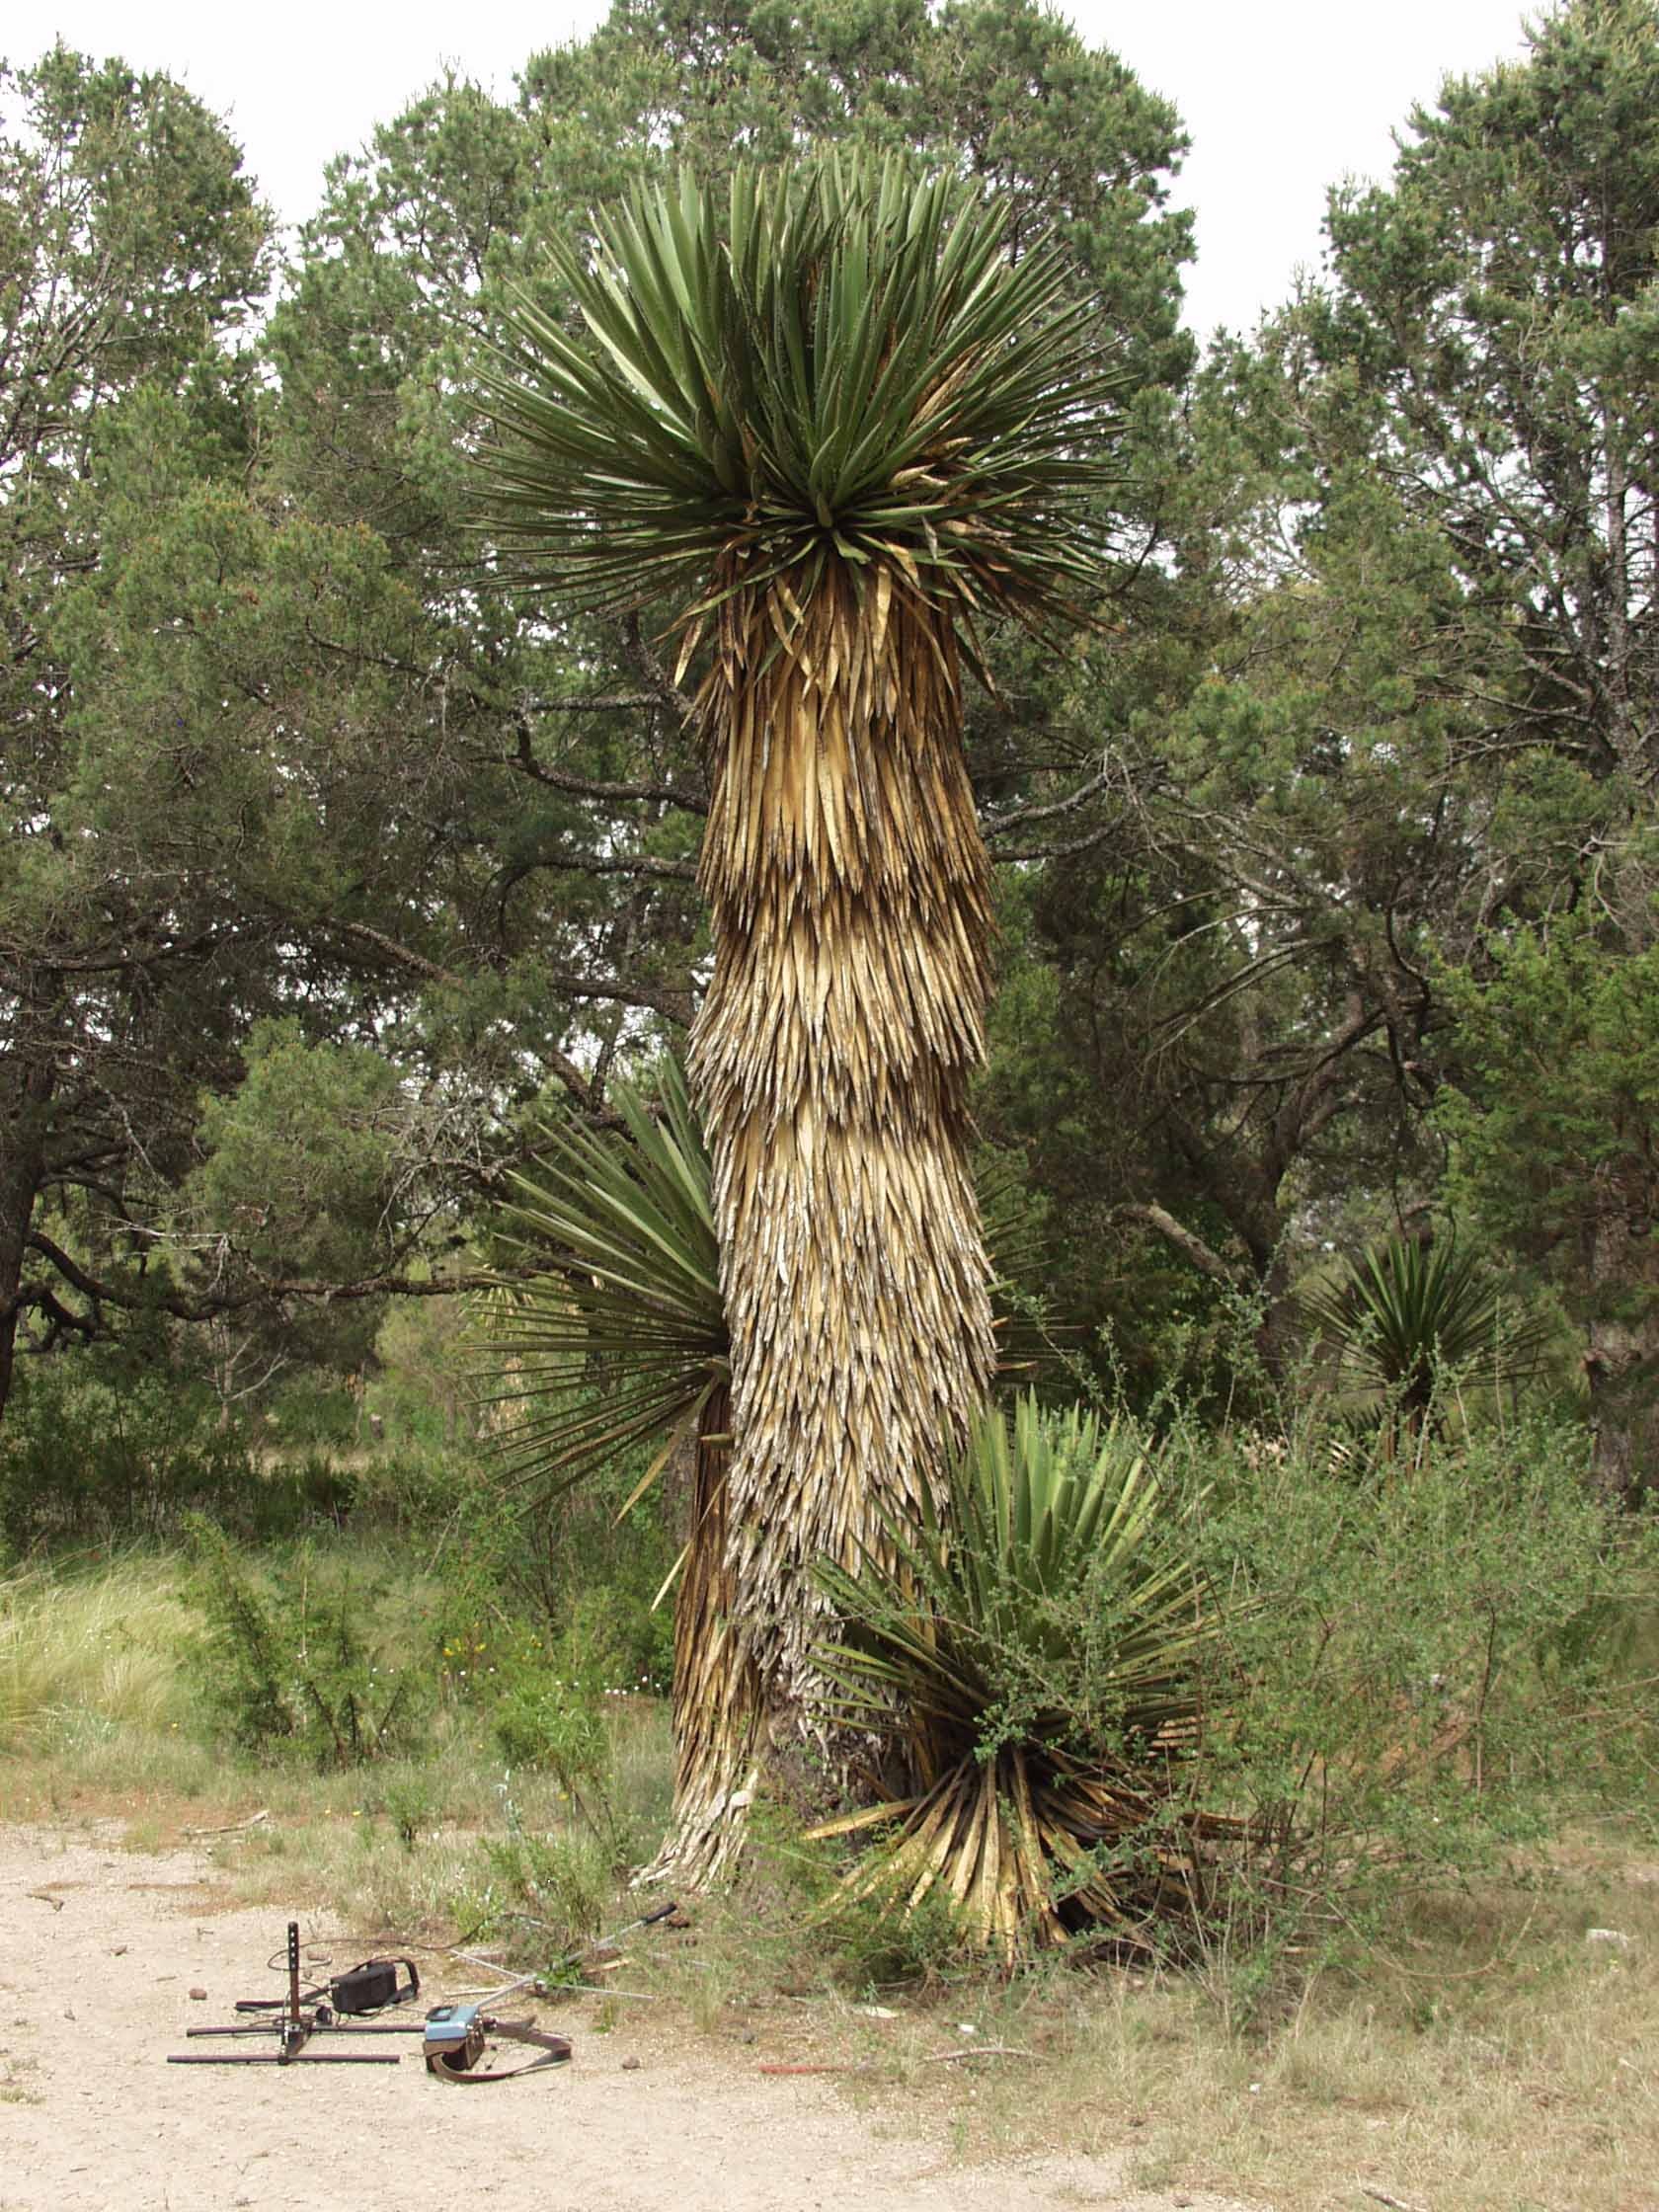
tree, nature, plant, food, produce, botany, palma, flowering plant, date palm, grass family, woody plant, land plant, arecales, palm family, borassus flabellifer, elaeis